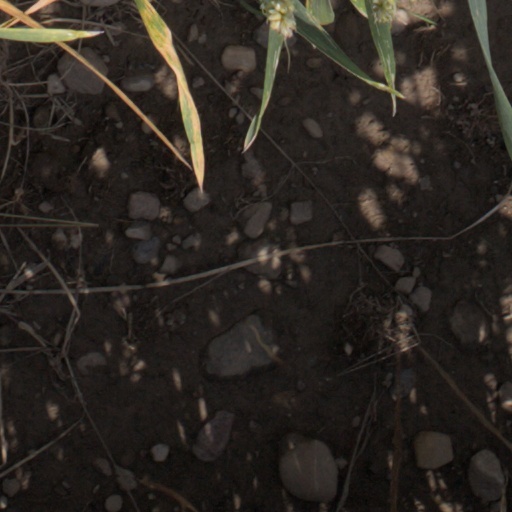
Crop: wheat